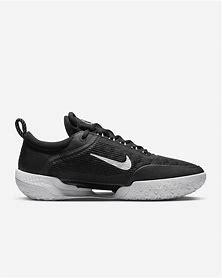
Brand: Nike
Model: Court Zoom NXT